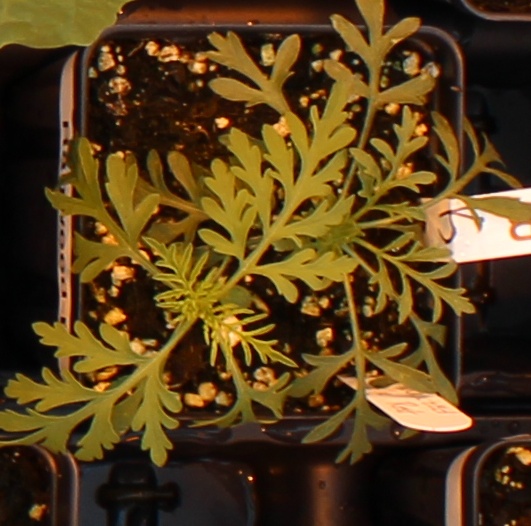
Label: Ragweed